Minister for Aboriginal Affairs v Peko-Wallsend Ltd

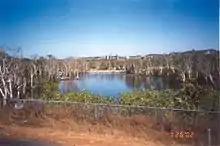
Pictured: a photograph of Kakadu's Ranger Uranium Mine as viewed from the road

The Alligator Rivers region in the Northern Territory was the subject of Aboriginal land claims and was also being investigated for uranium deposits by Peko-Wallsend.